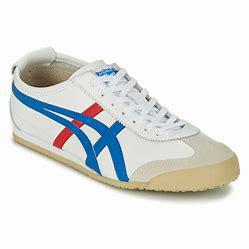
Brand: Onitsuka
Model: Tiger Onitsuka Tiger Mexico 66